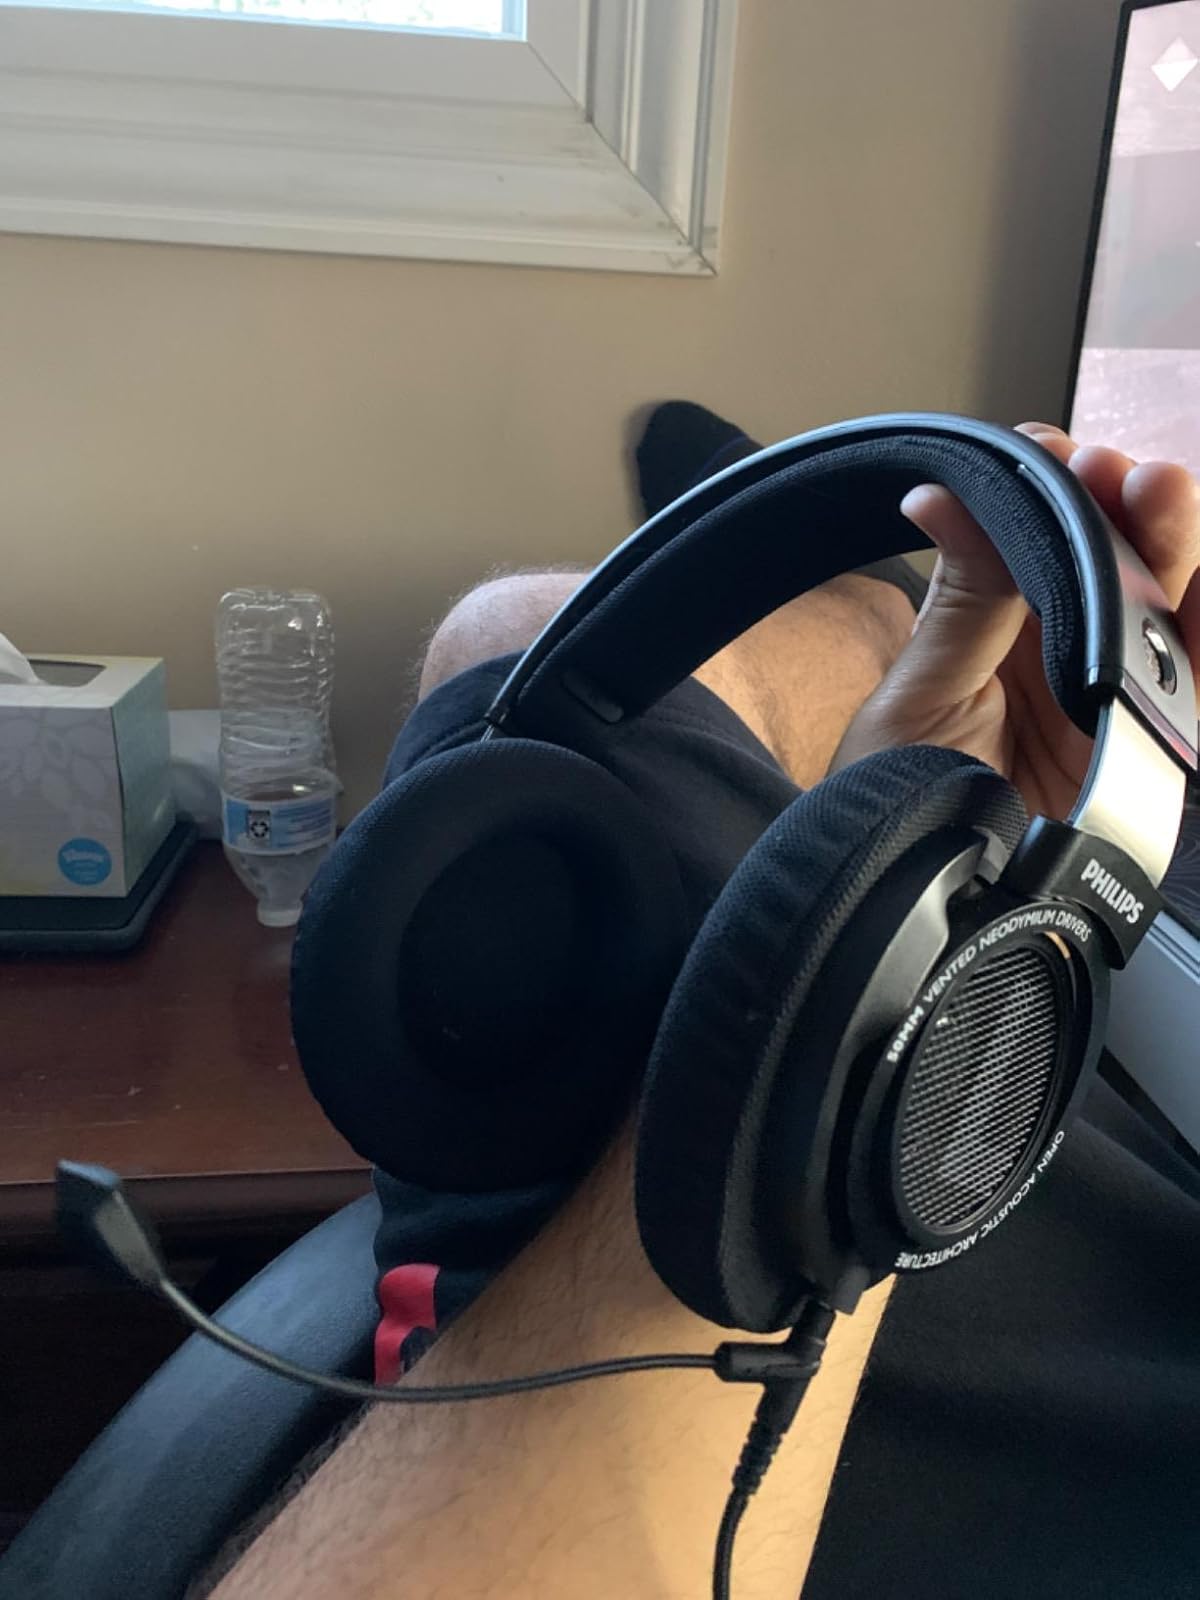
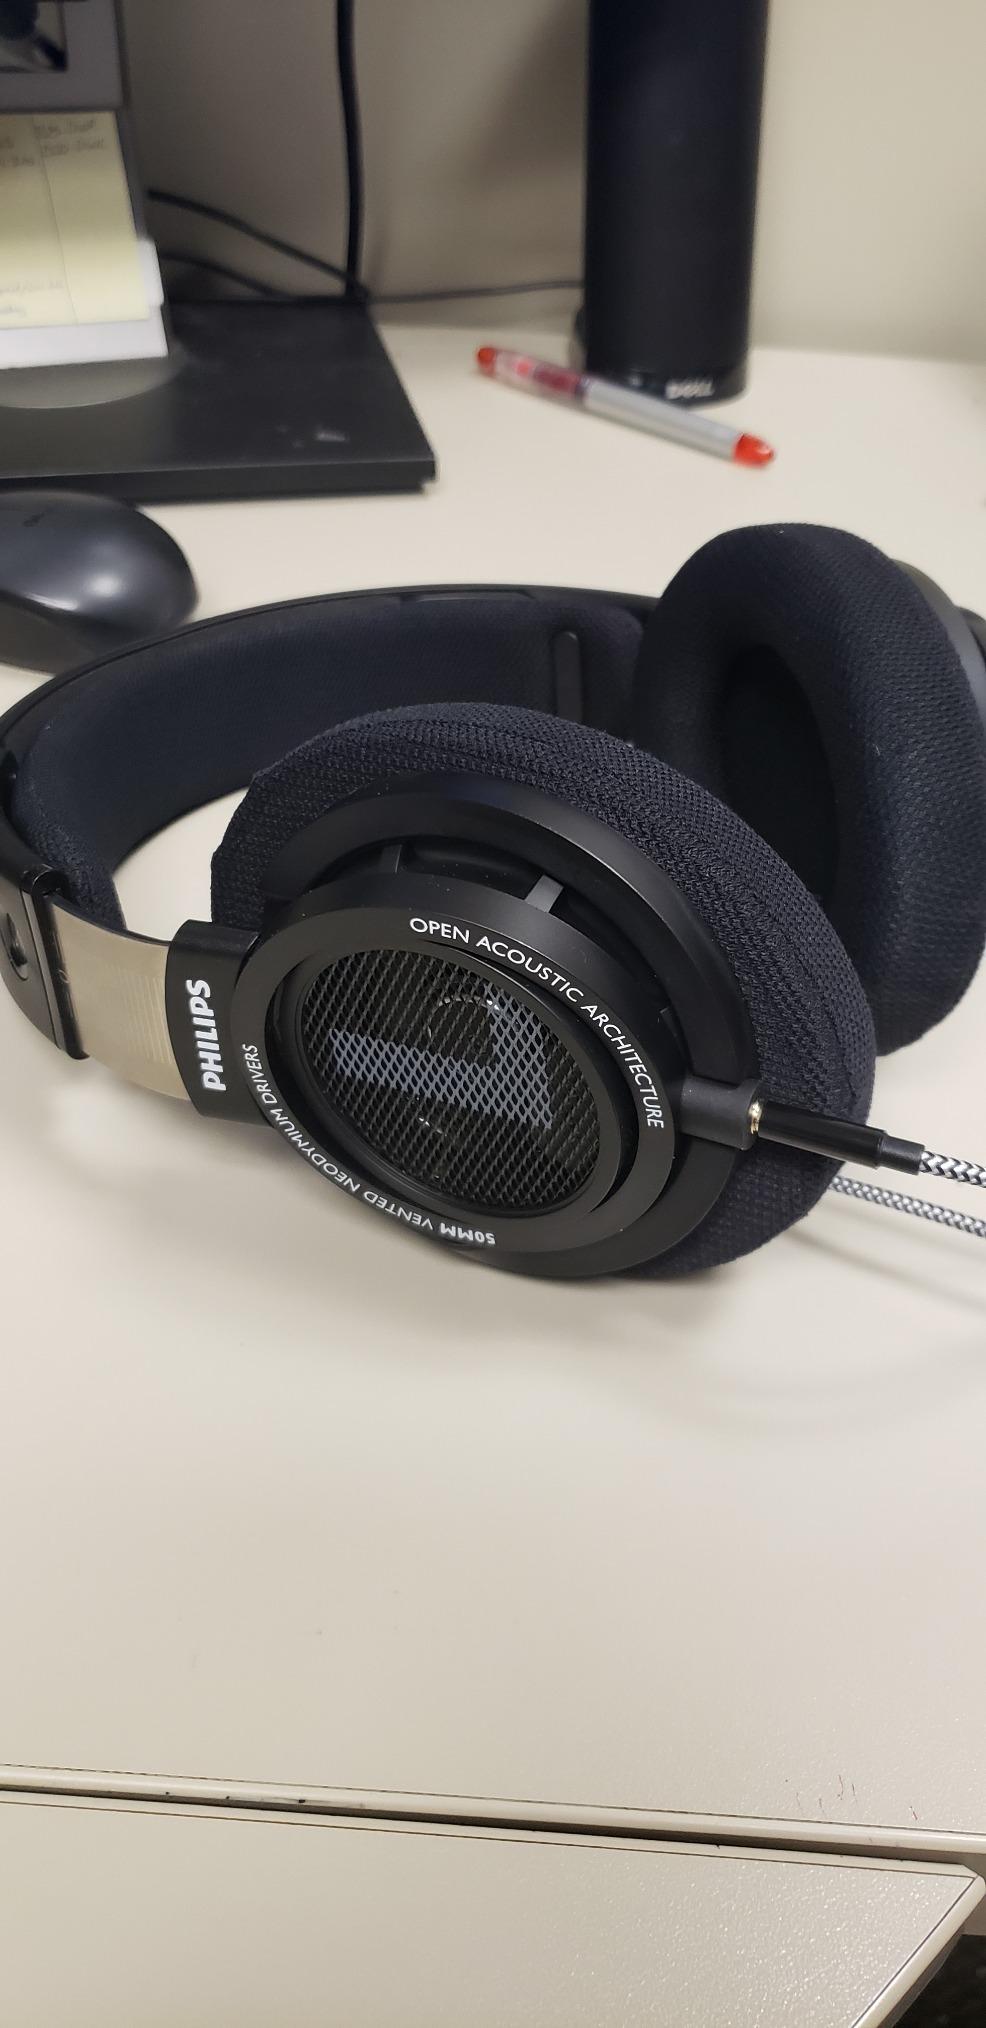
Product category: headphones
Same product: yes